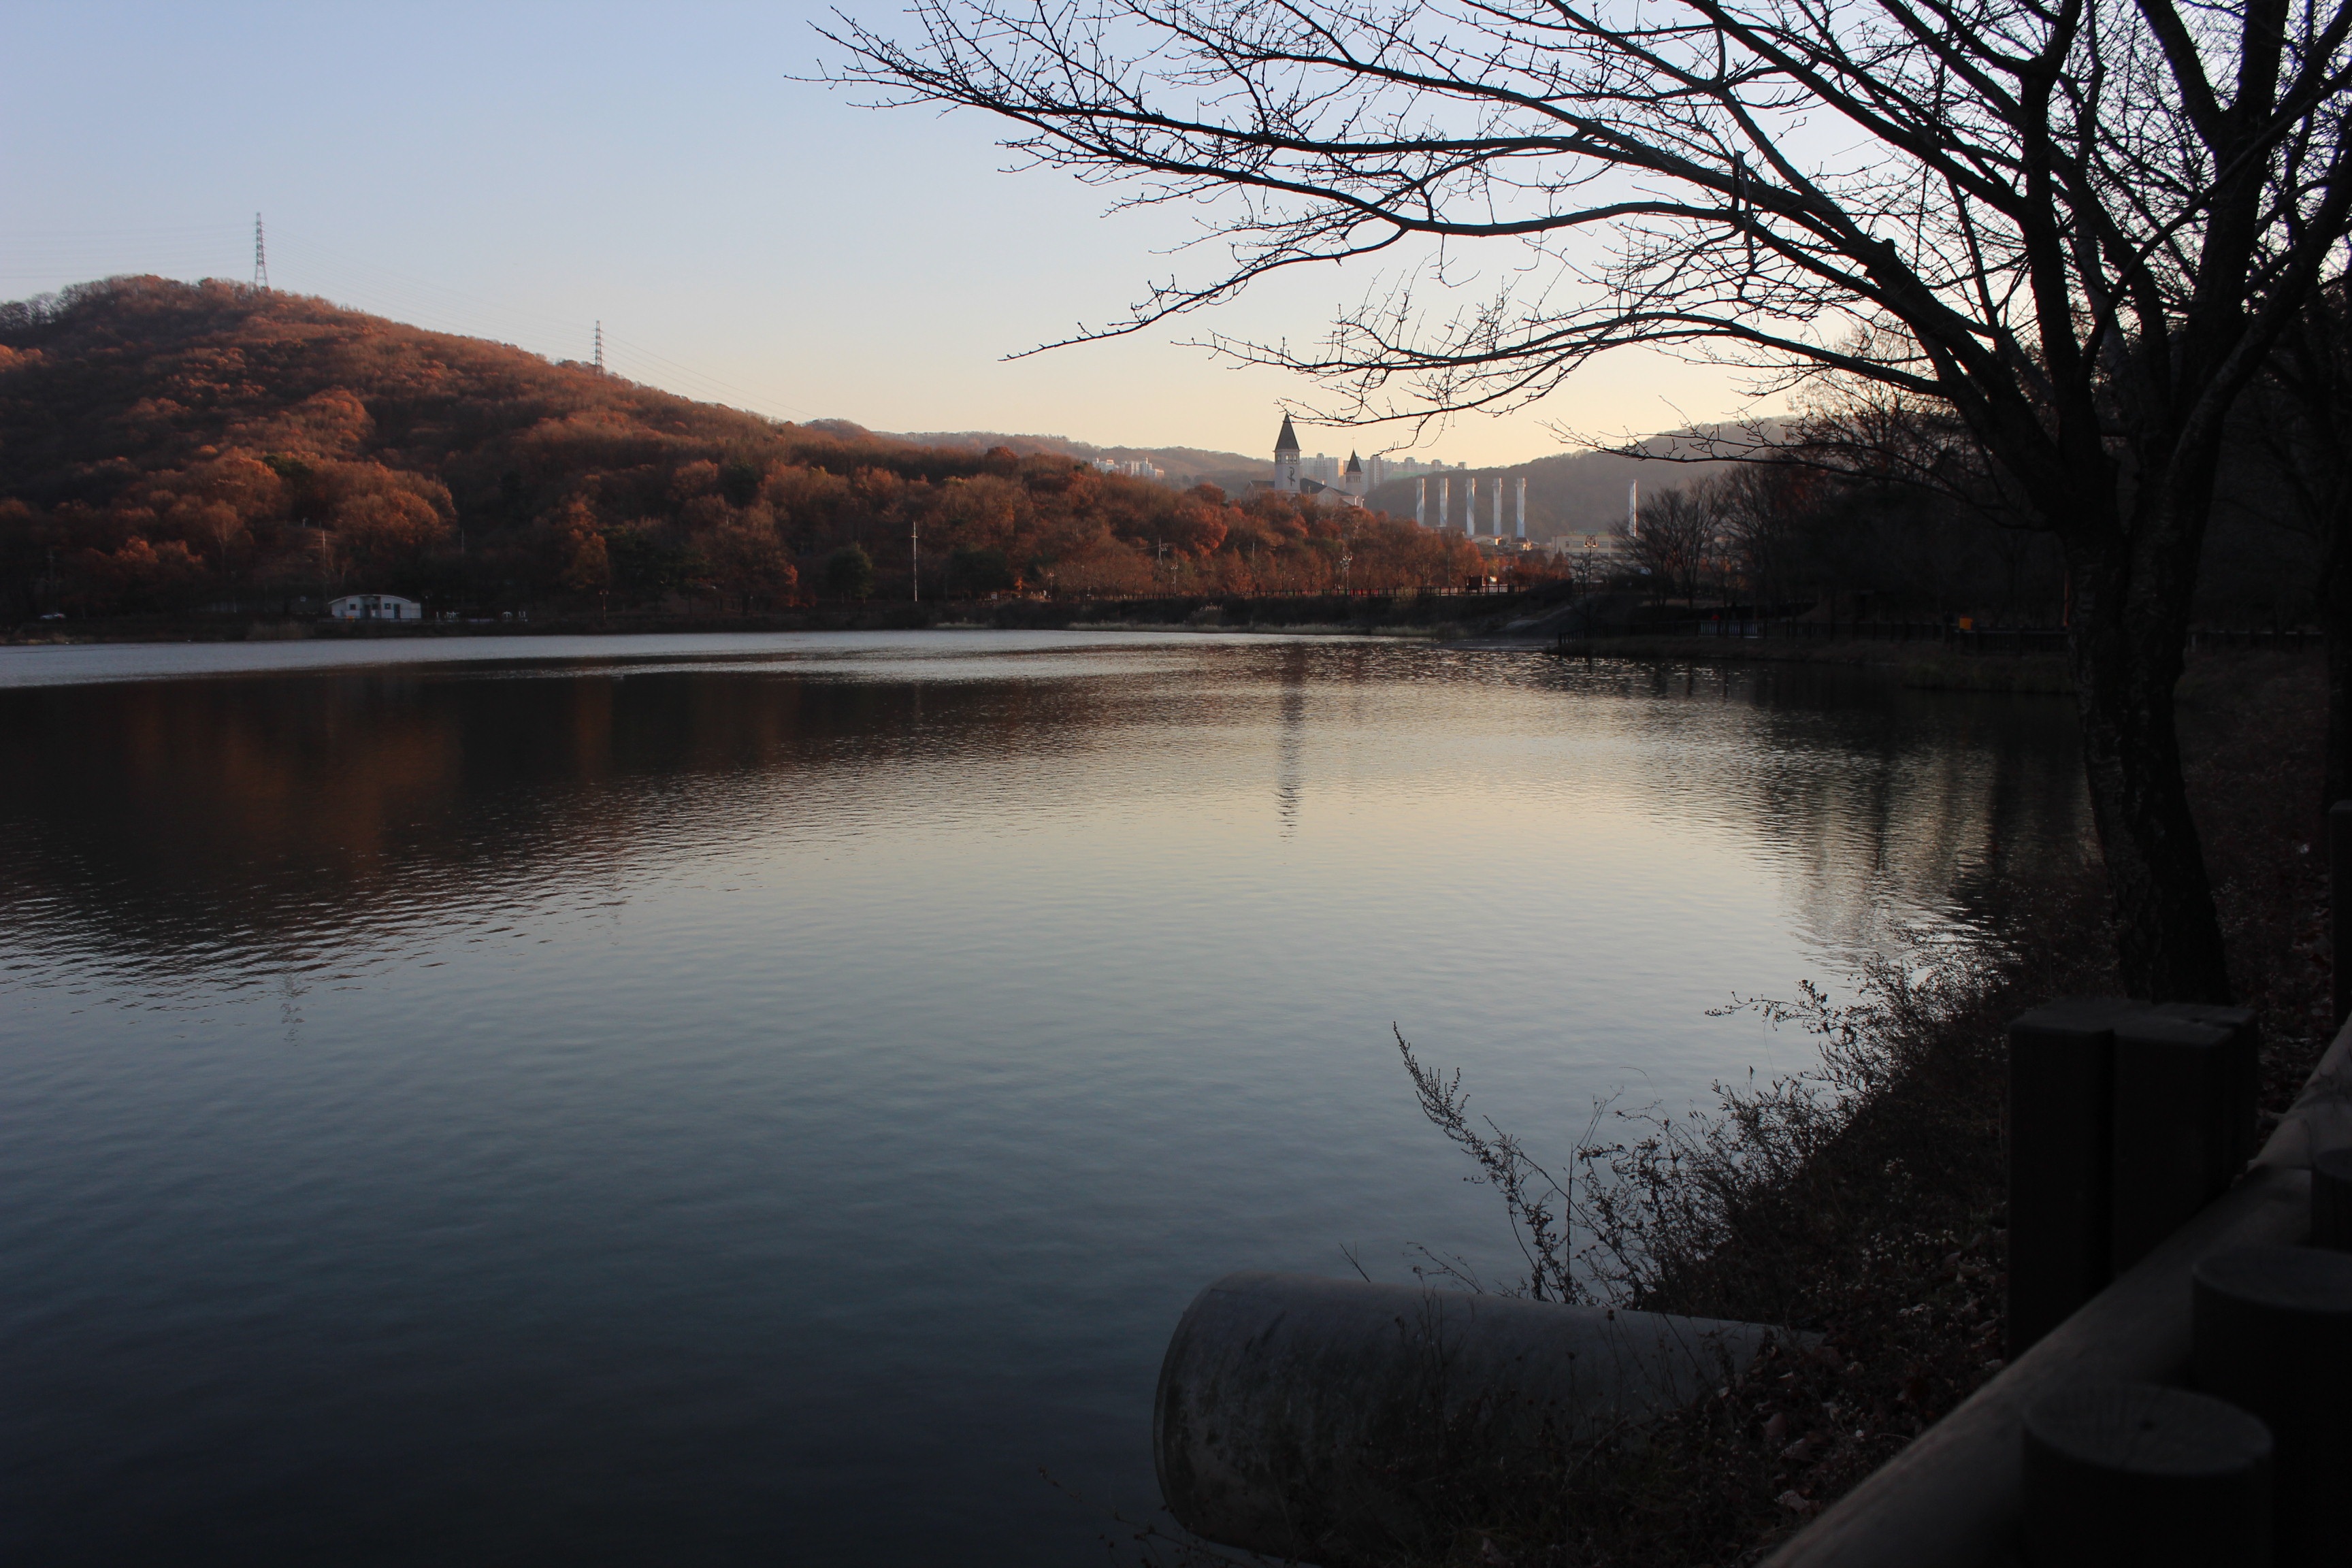
landscape, tree, water, nature, winter, sunset, morning, lake, dawn, river, dusk, pond, evening, reflection, reservoir, waterway, body of water, loch, atmospheric phenomenon